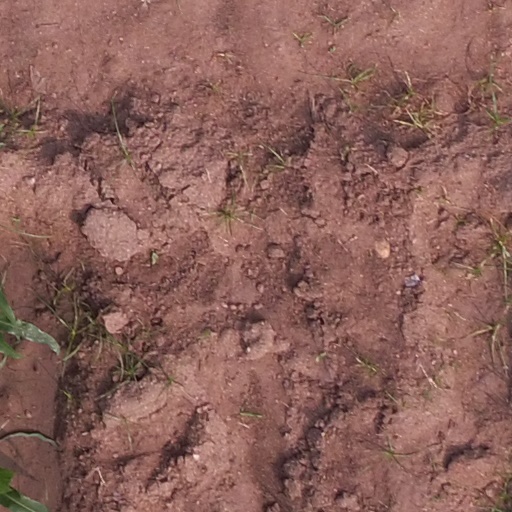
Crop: maize; corn